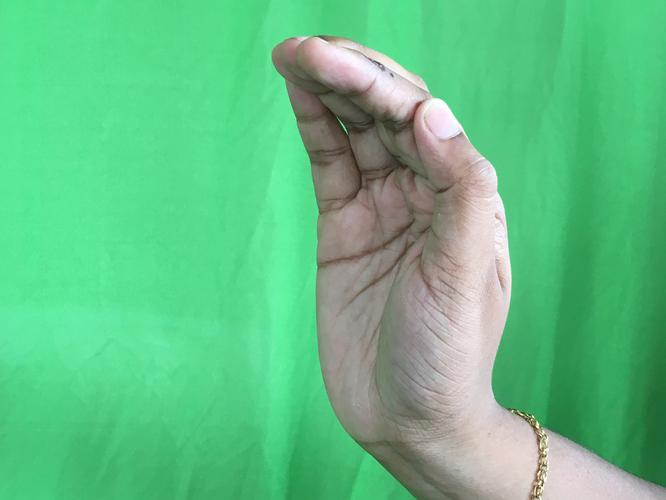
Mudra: Sarpasirsha
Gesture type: single_hand